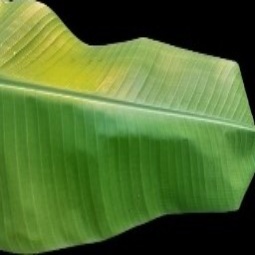
Label: Healthy